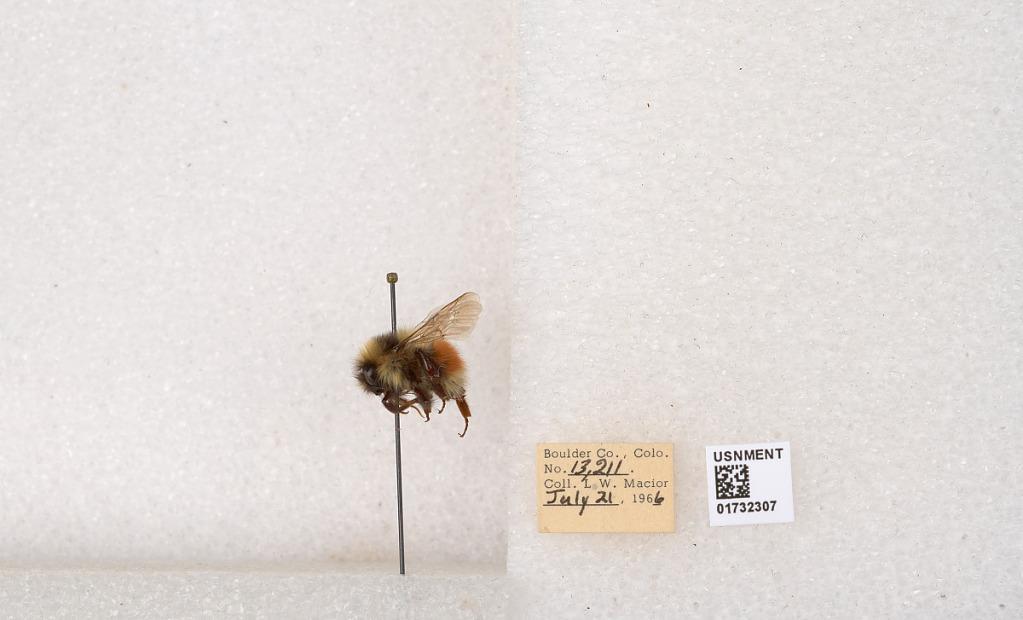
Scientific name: Bombus (Pyrobombus) sylvicola Kirby
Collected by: L. Macior
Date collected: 1966-7-21
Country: United States
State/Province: Colorado
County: Boulder
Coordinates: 40.0163, -105.294